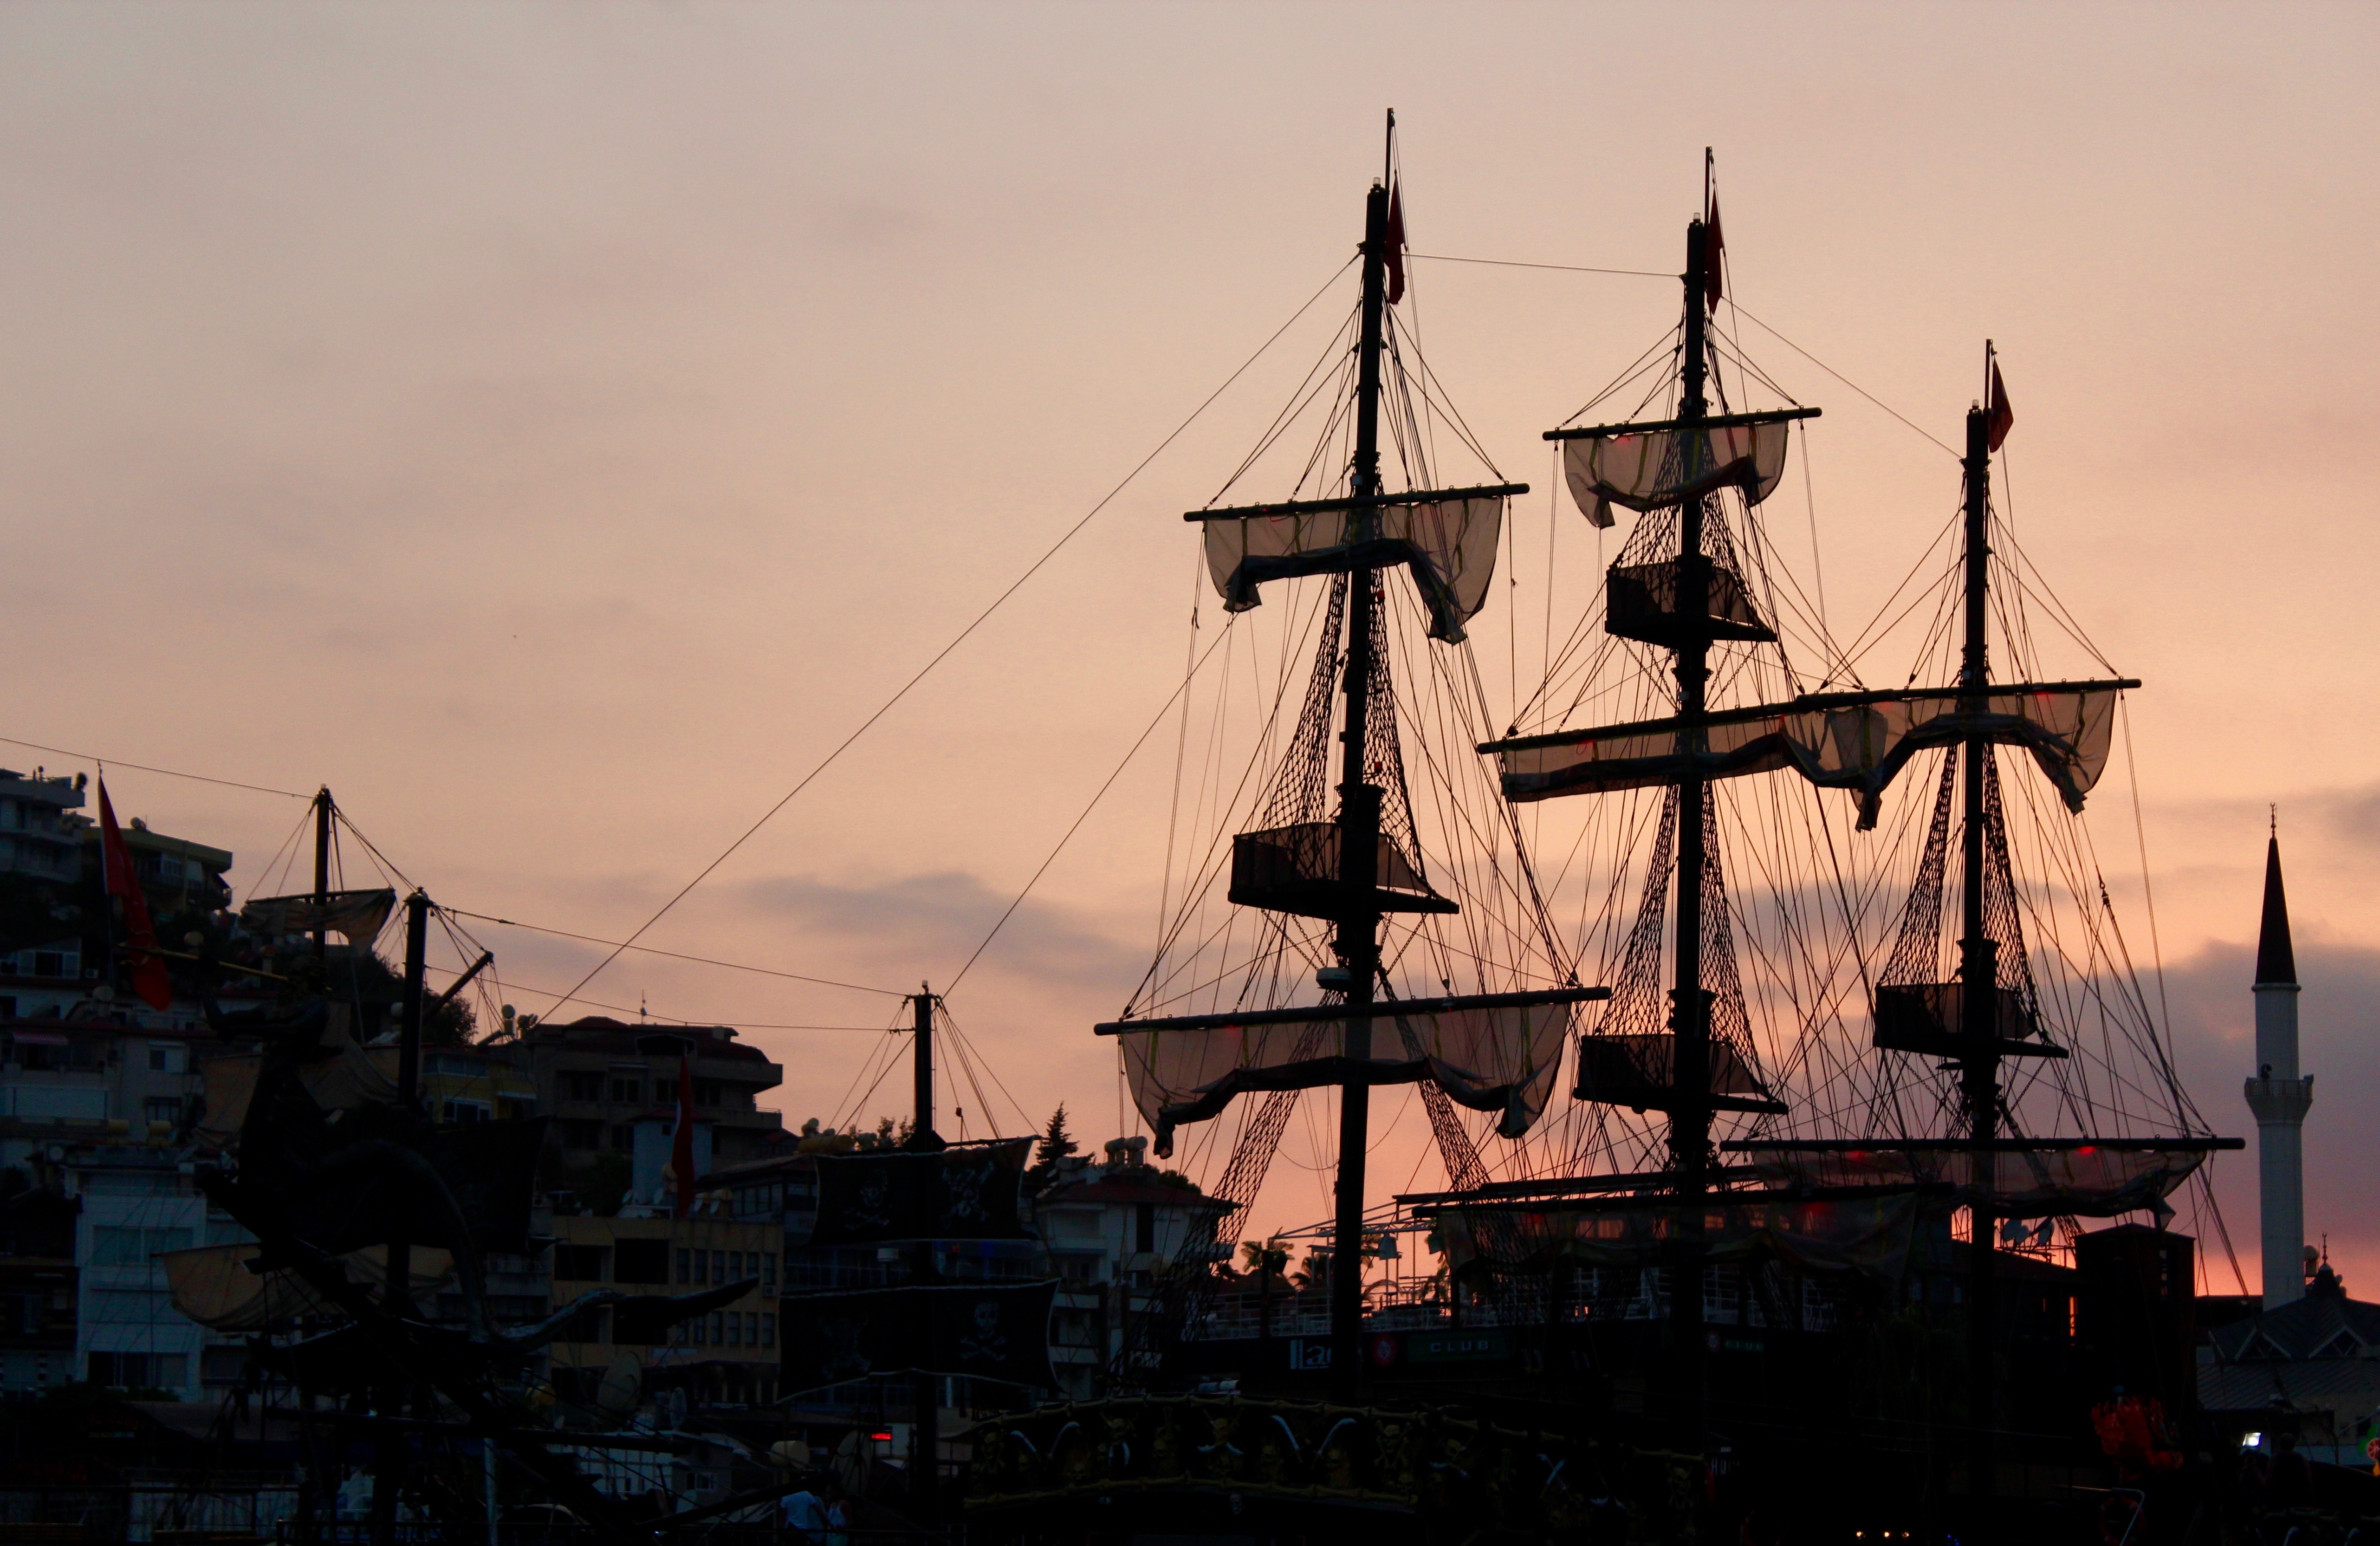
sea, sunset, boat, ship, dusk, evening, mediterranean, vehicle, mast, harbor, harbour, marina, sailboat, turkey, watercraft, sailing ship, alanya, tall ship, galleon, boar trip